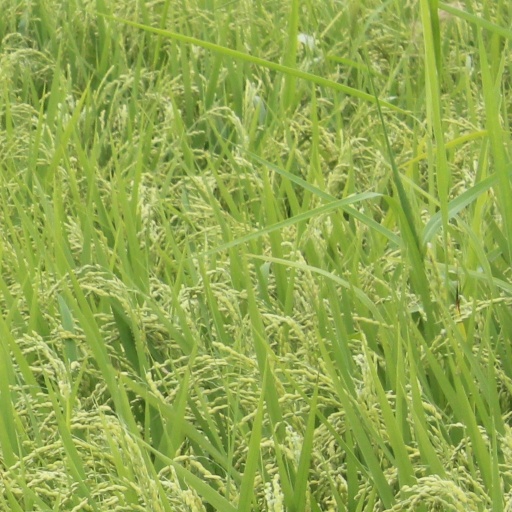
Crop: rice